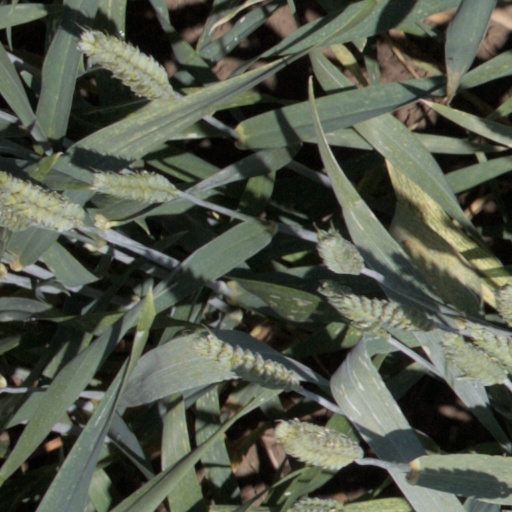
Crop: wheat